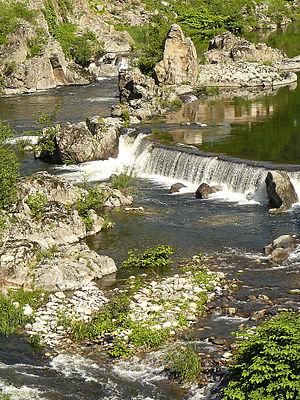
Vue en amont de l'Eyrieux depuis le pont de Saint Sauveur de Montagut(20 km environ du confluent du Rhône), sur un lit granitique, débit moyen après des pluies de printemps. Deux ""levées"" construites, visibles, permettaient l'utilisation de la force hydraulique par des canaux latéraux conduisant l'eau à des turbines d'usines"
Liste des fleuves, rivières et autres cours d'eau qui parcourent en partie ou en totalité le département de l'Ardèche. La liste présente les cours d'eau, généralement de plus de 10 km de longueur, sauf exceptions. Les cours d'eau en Ardèche représentent 5 000 km dont 3 500 km sont en cours d'eau de première catégorie. Ces cours d'eau du département de l'Ardèche sont regroupés en six syndicats de rivières.
Le département de l'Ardèche est un département français situé dans la région Auvergne-Rhône-Alpes. Sa préfecture est Privas. Il doit son nom à la rivière Ardèche qui le traverse d'ouest en est, ses habitants s'appellent les Ardéchois. Il est composé de 335 communes au 1ᵉʳ janvier 2020. L'Insee et la Poste lui attribuent le code 07.
L'Eyrieux est une rivière française, qui coule principalement dans le département de l'Ardèche et pour moins d'un kilomètre dans la Drôme, en région Auvergne-Rhône-Alpes. C'est un affluent de rive droite du fleuve le Rhône.